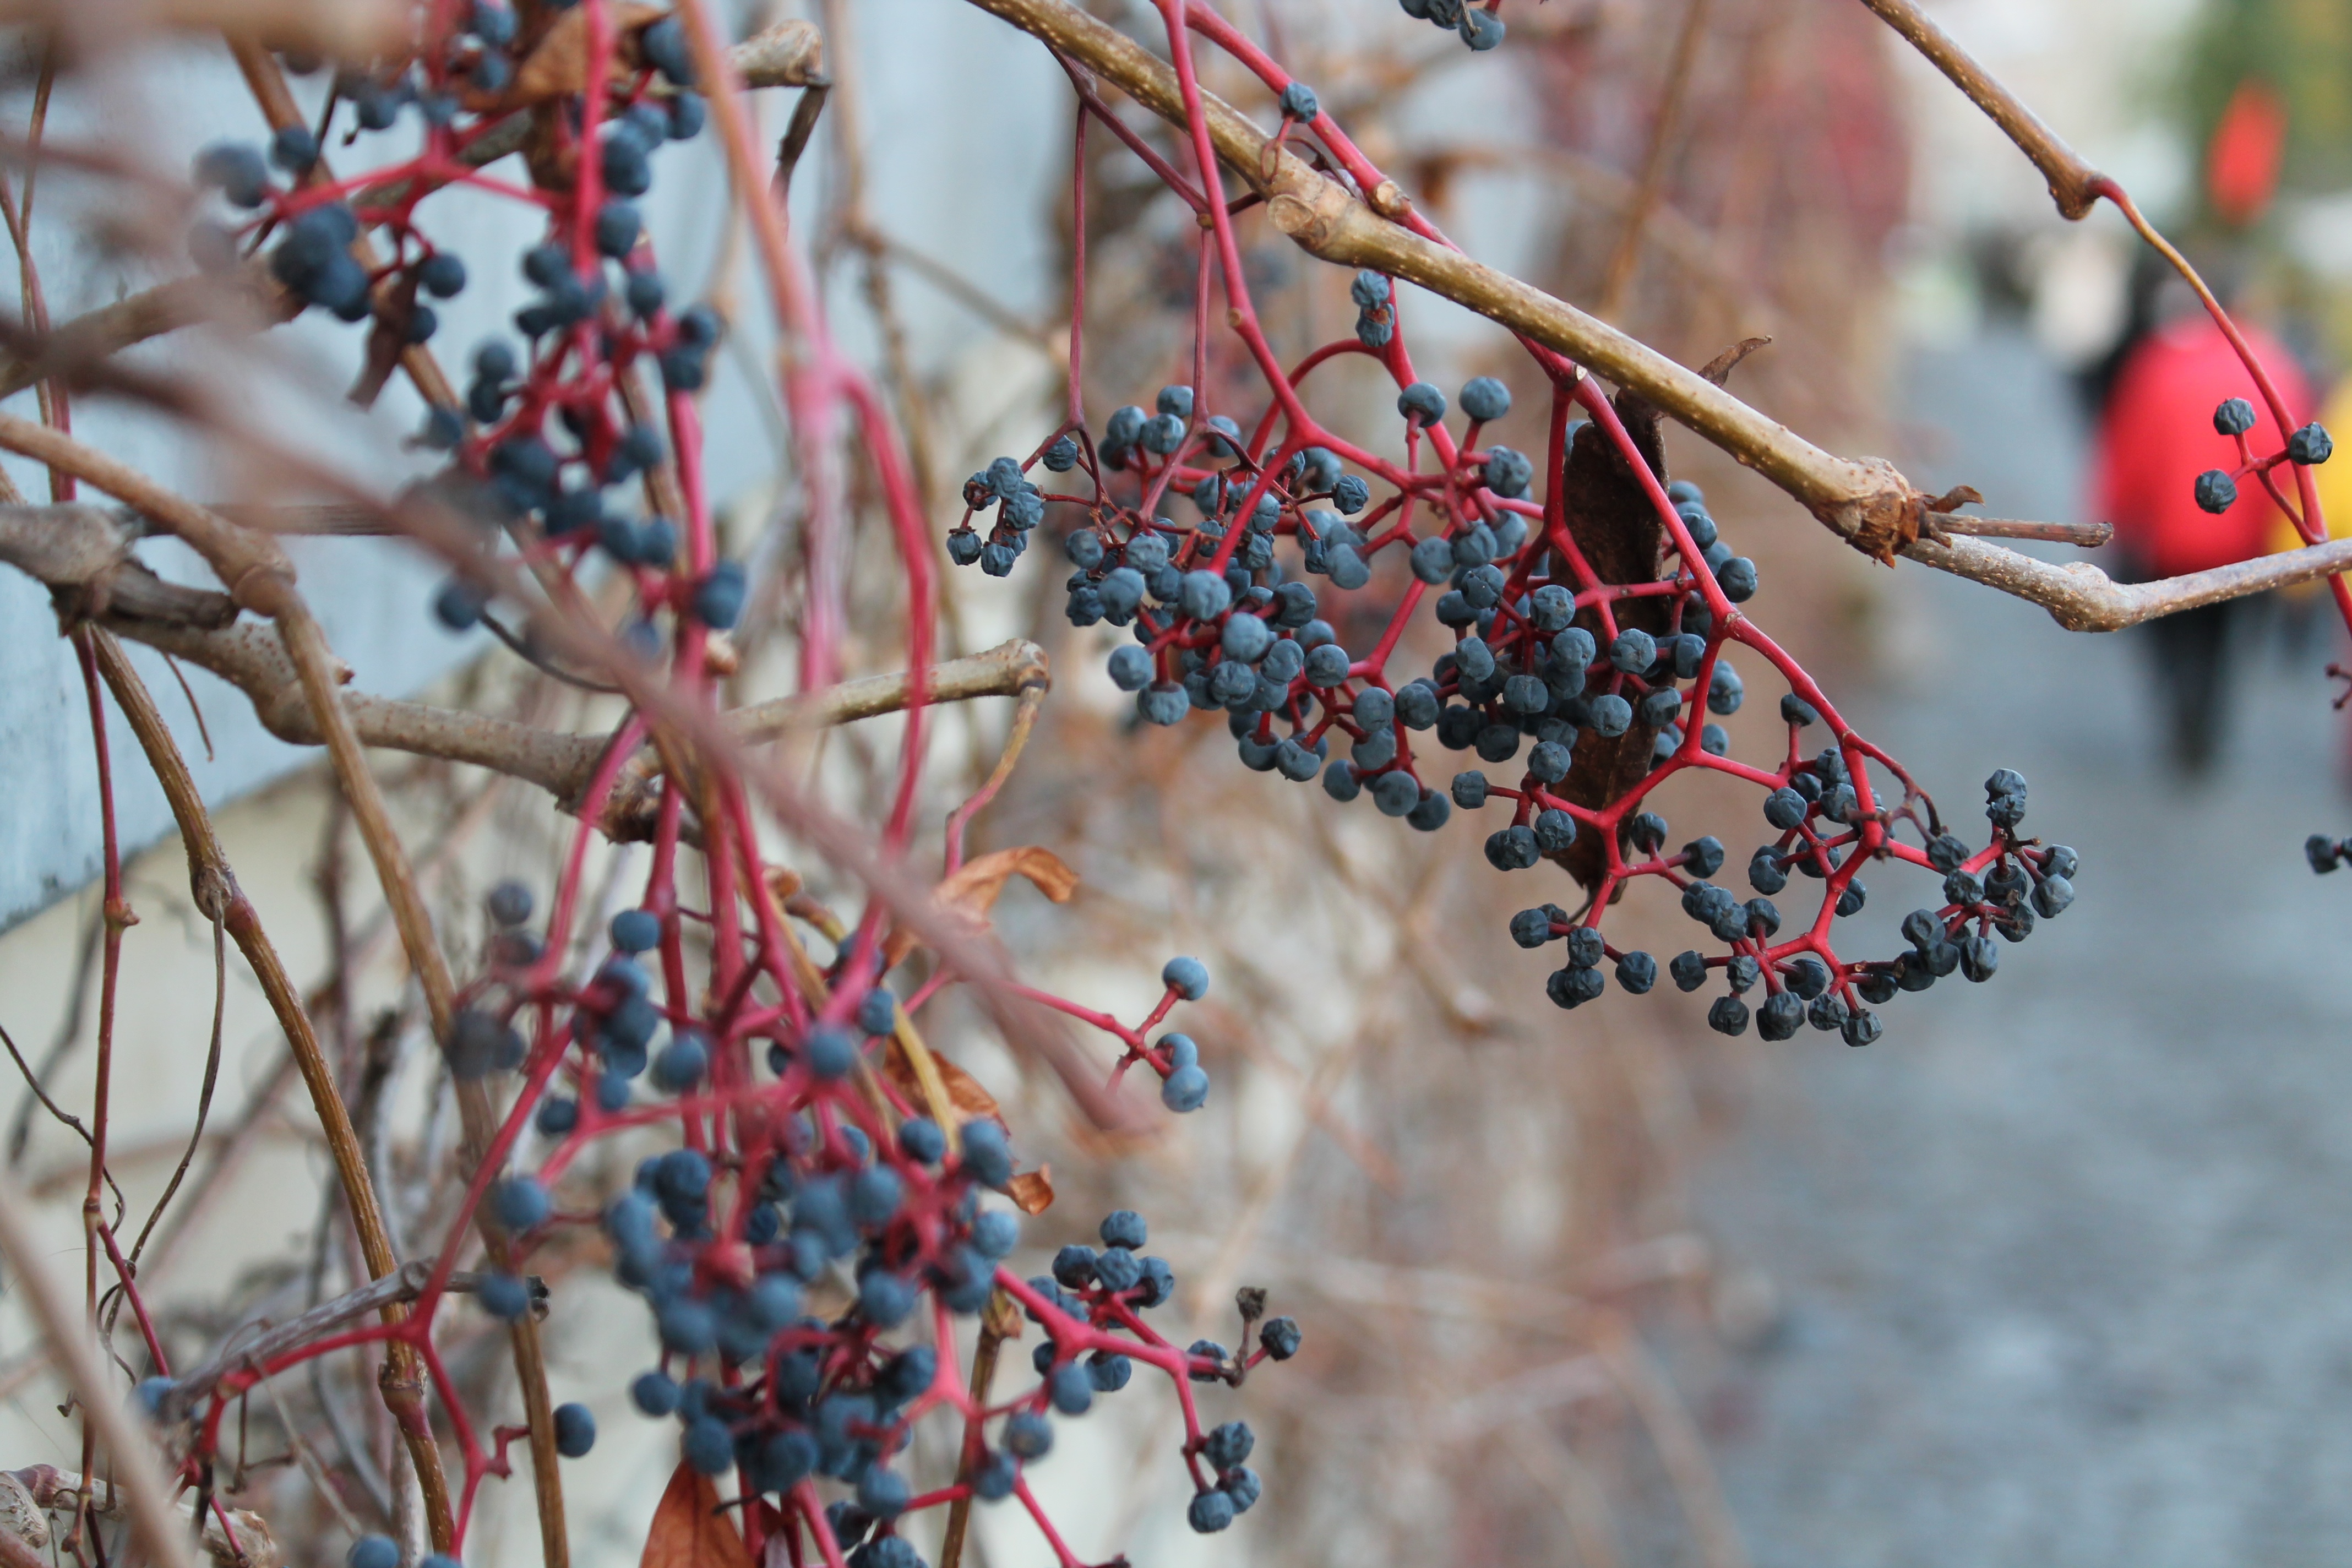
tree, branch, blossom, winter, plant, fruit, berry, leaf, flower, food, spring, red, produce, color, autumn, flora, season, twig, shrub, macro photography